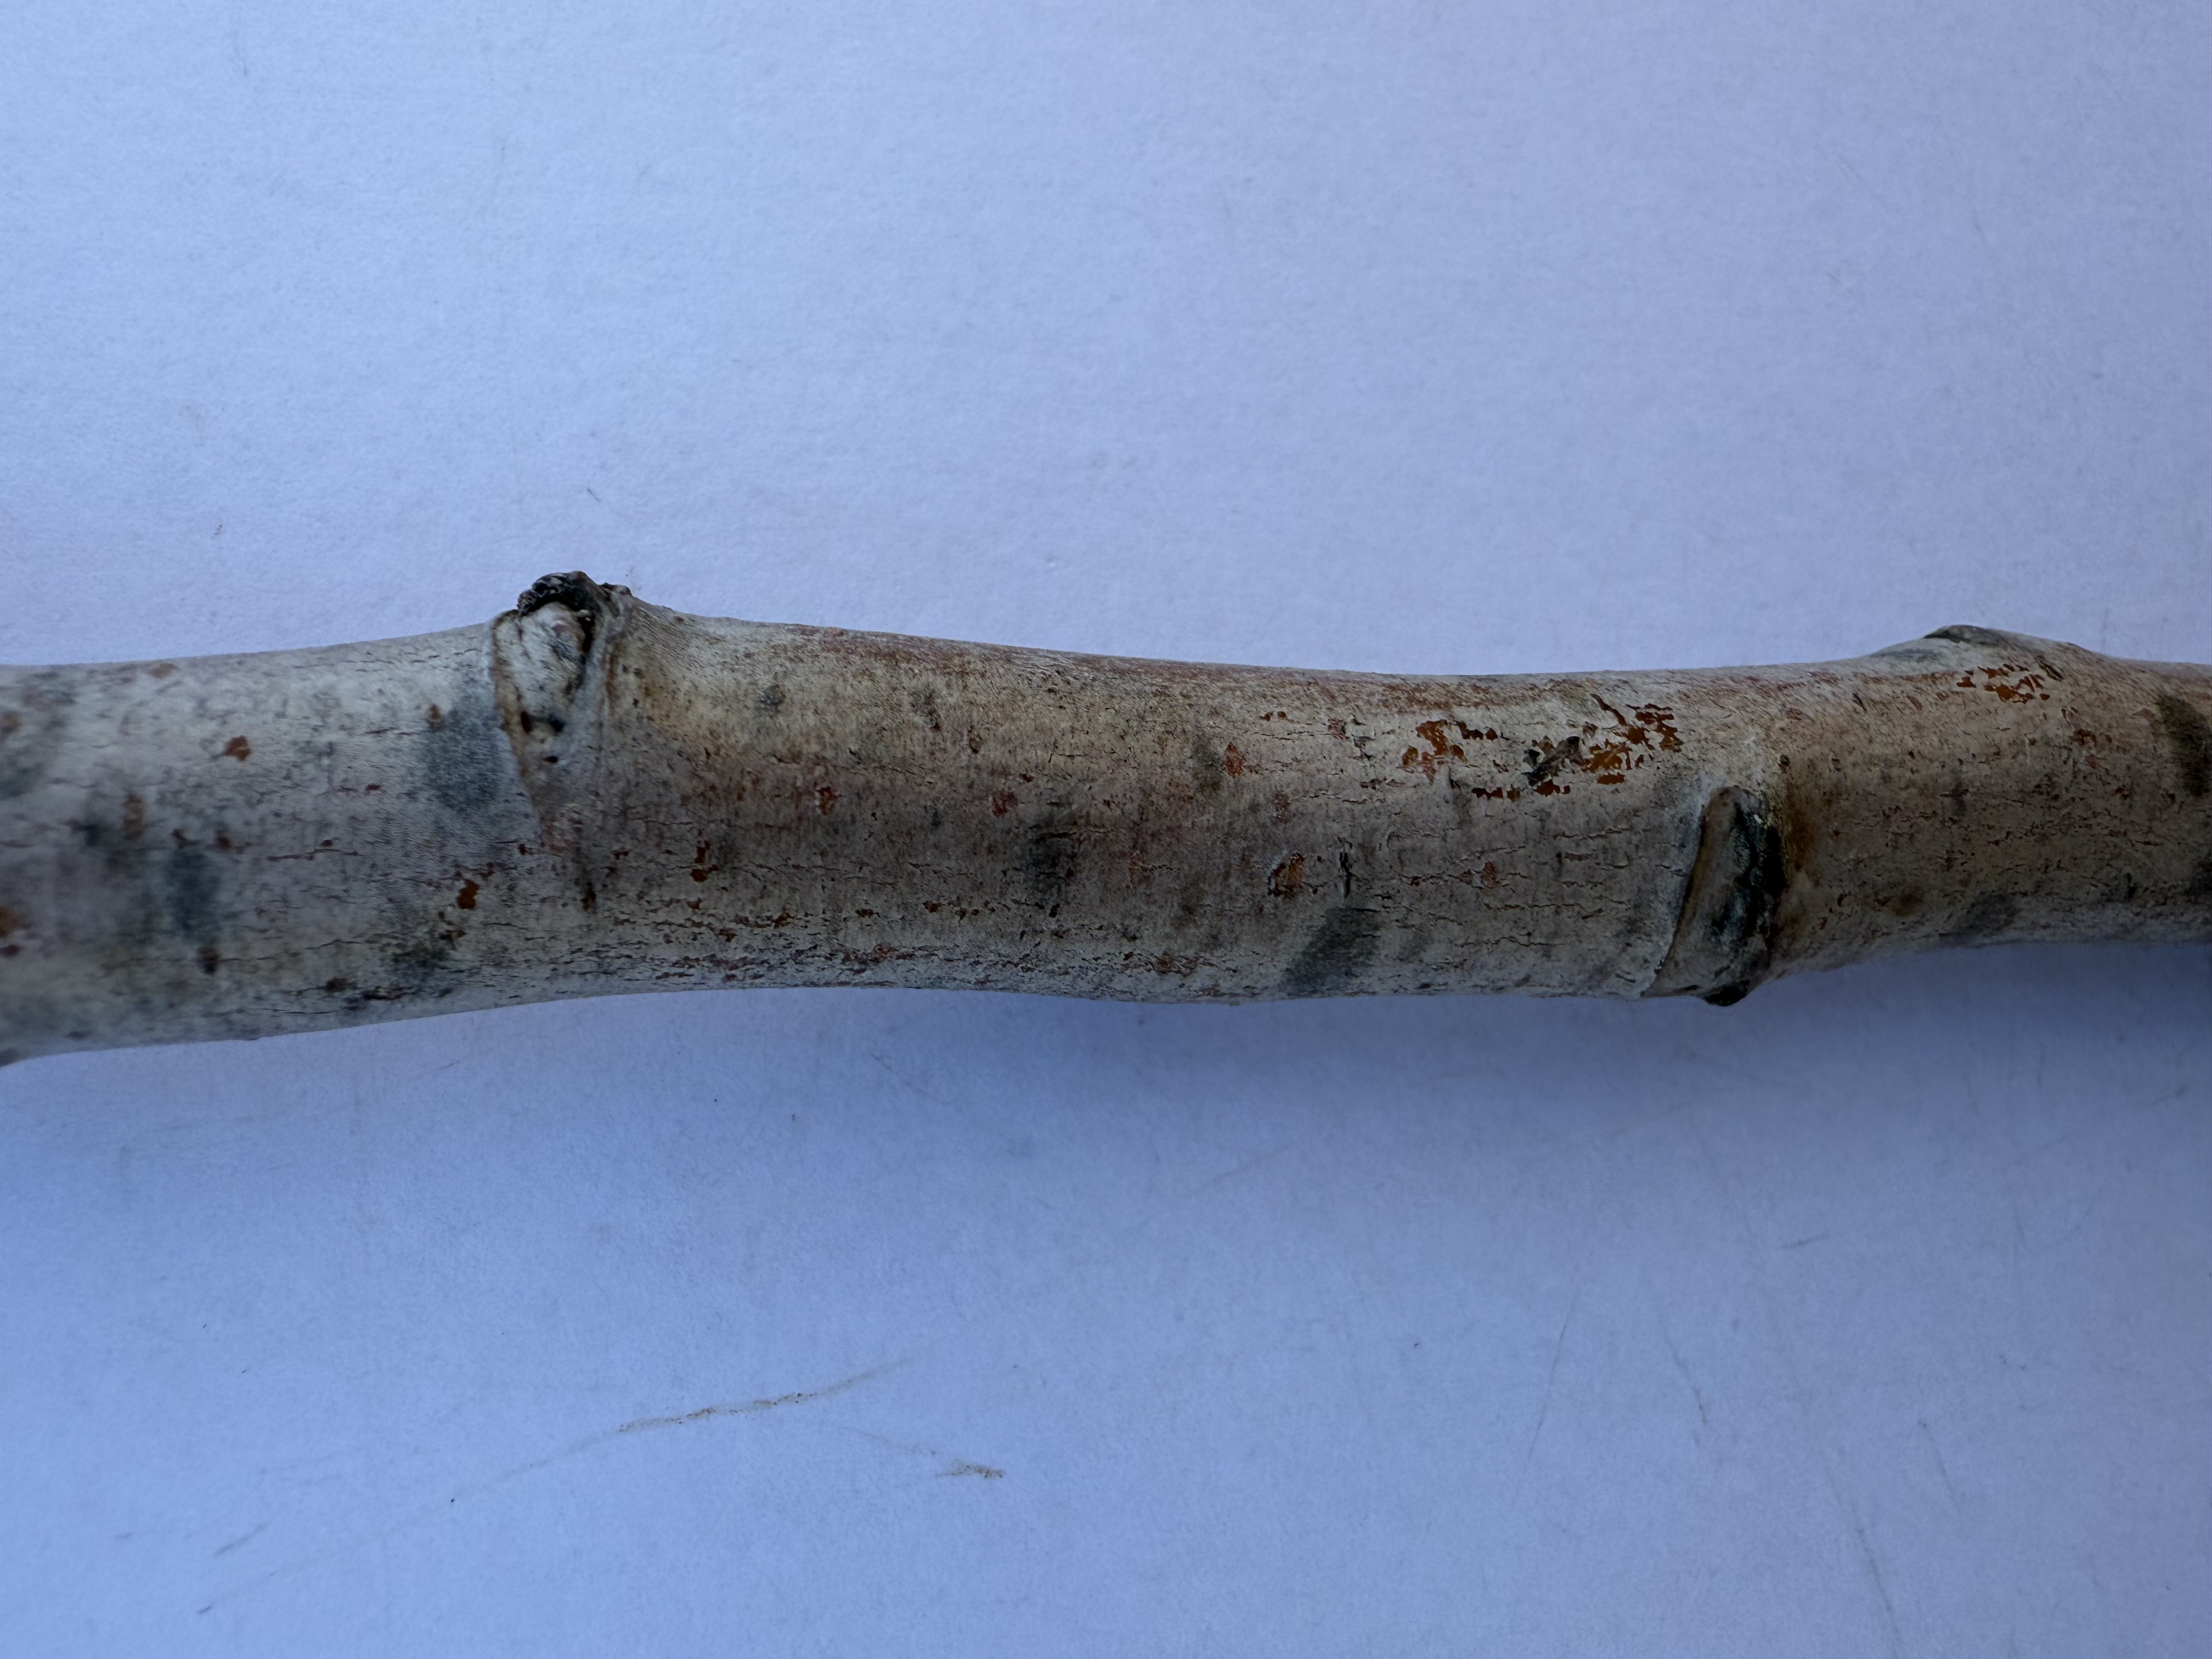
Variety: Kagizman Long Apple